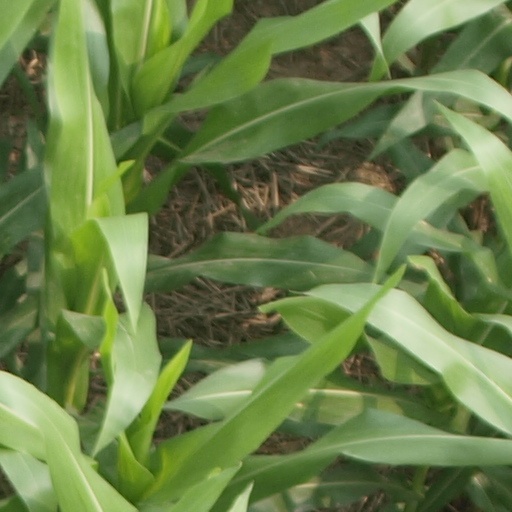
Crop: maize; corn